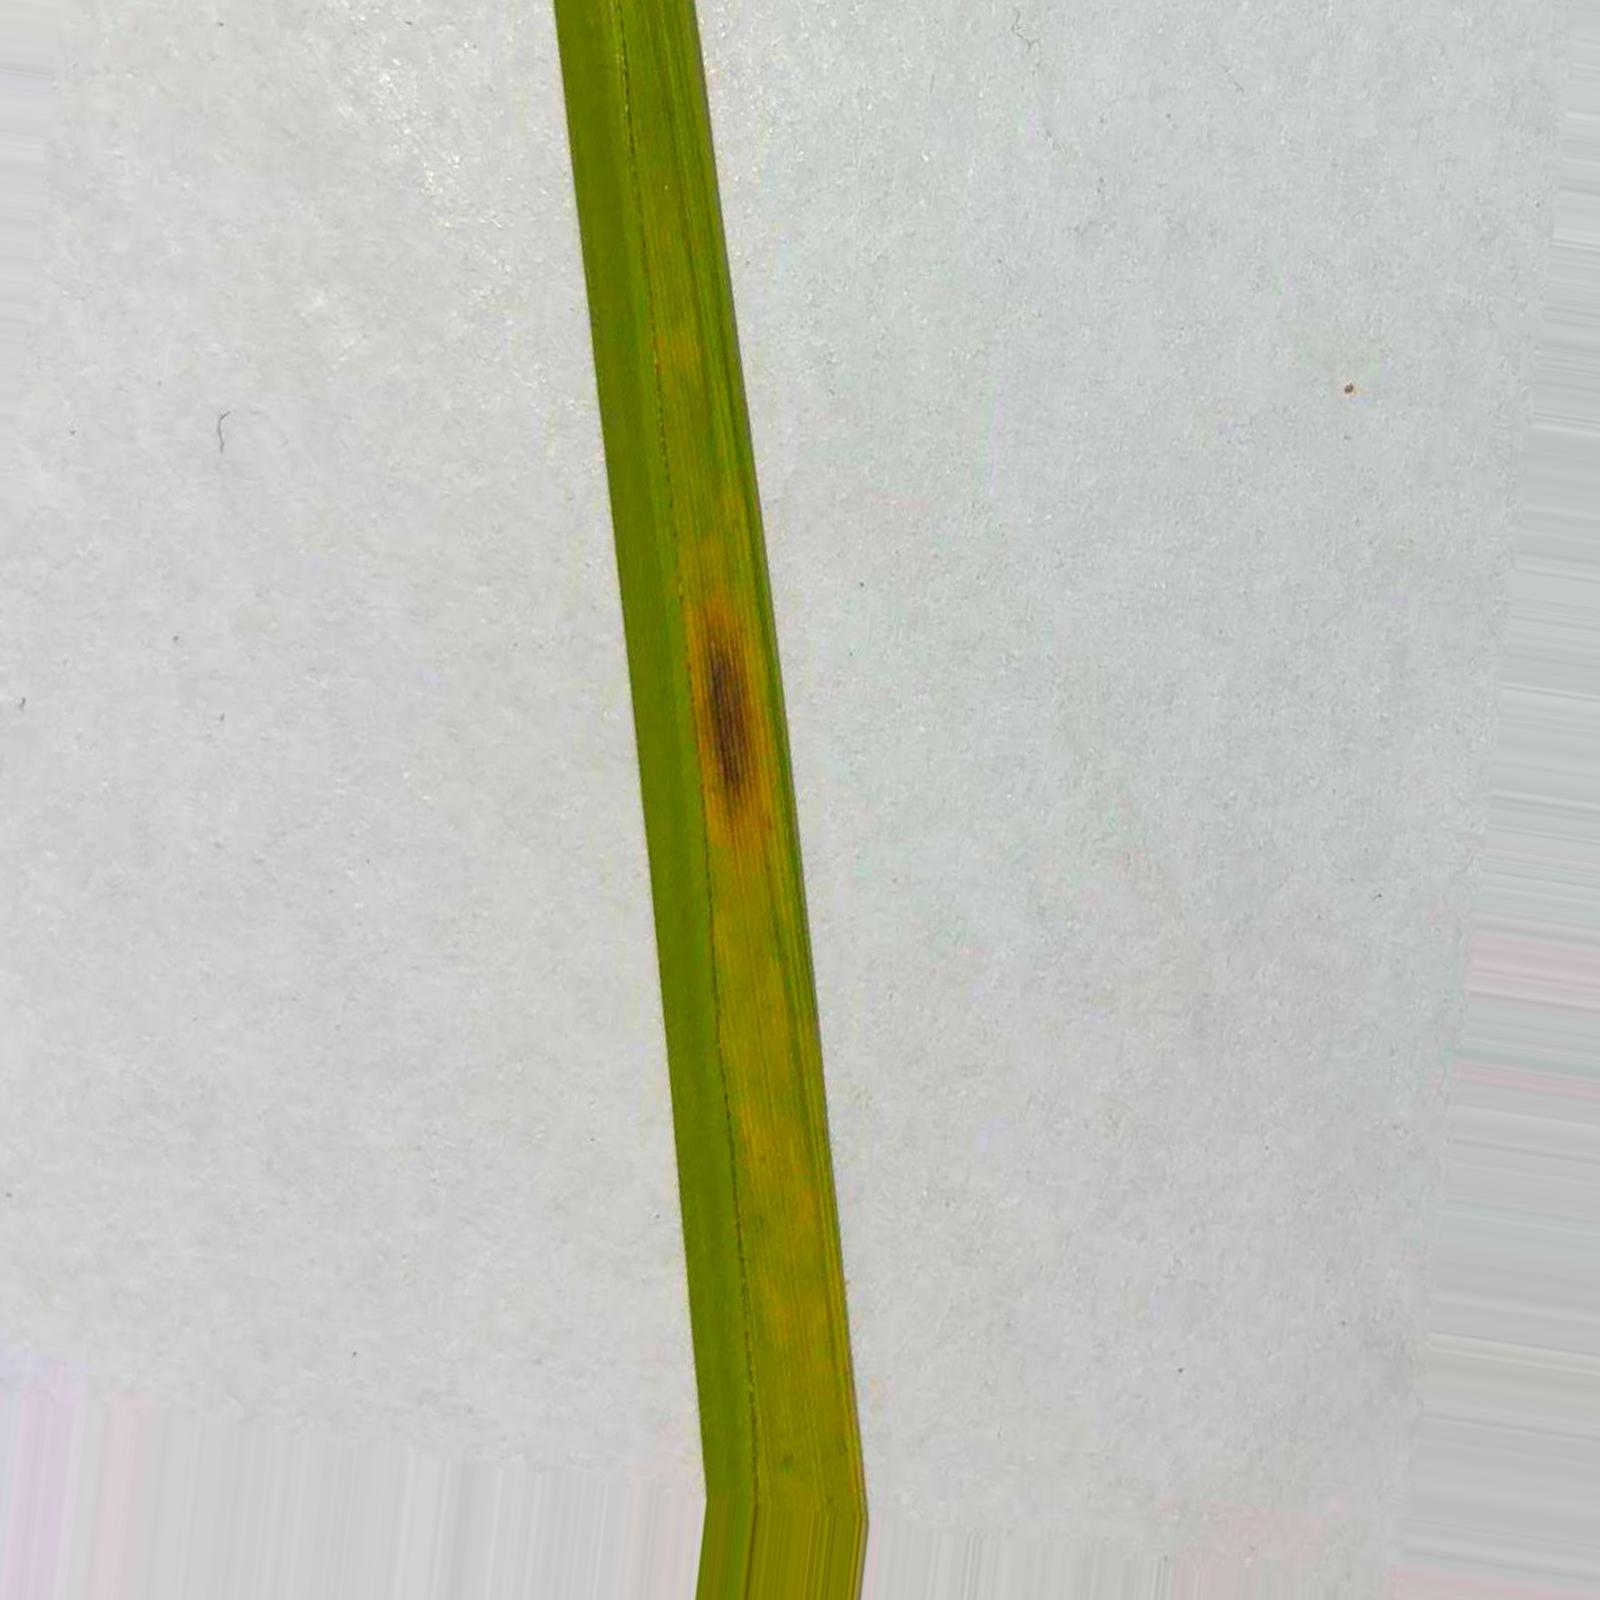
Nhãn: Bệnh Đốm Nâu ( Brown spot )